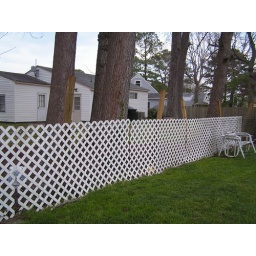
Neighbors in back of us, looks like they are building a tall wooden fence